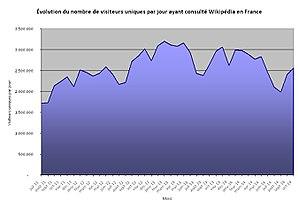
Évolution du nombre de visiteurs uniques par jour ayant consulté Wikipédia en France selon Médiamétrie.
Wikipédia en français est l'édition de Wikipédia en langue française. Elle est fondée le 23 mars 2001, deux mois après la création officielle de Wikipédia. Elle atteint un million d'articles le 23 septembre 2010 et compte 2 240 800 articles le 7 août 2020. Elle est en 5ᵉ position en nombre d'articles, après les éditions en anglais, en cebuano, en suédois et en allemand.